University of Wrocław

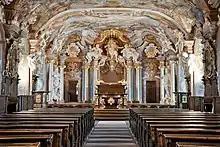
Aula Leopoldina

The library in 1885 consisted of approximately 400,000 works, including about 2,400 incunabula, approximately 250 Aldines, and 2,840 manuscripts. These volumes came from the libraries of the former universities of Frankfurt and Breslau and from disestablished monasteries, and also included the oriental collections of the Bibliotheca Habichtiana and the academic "Leseinstitut".